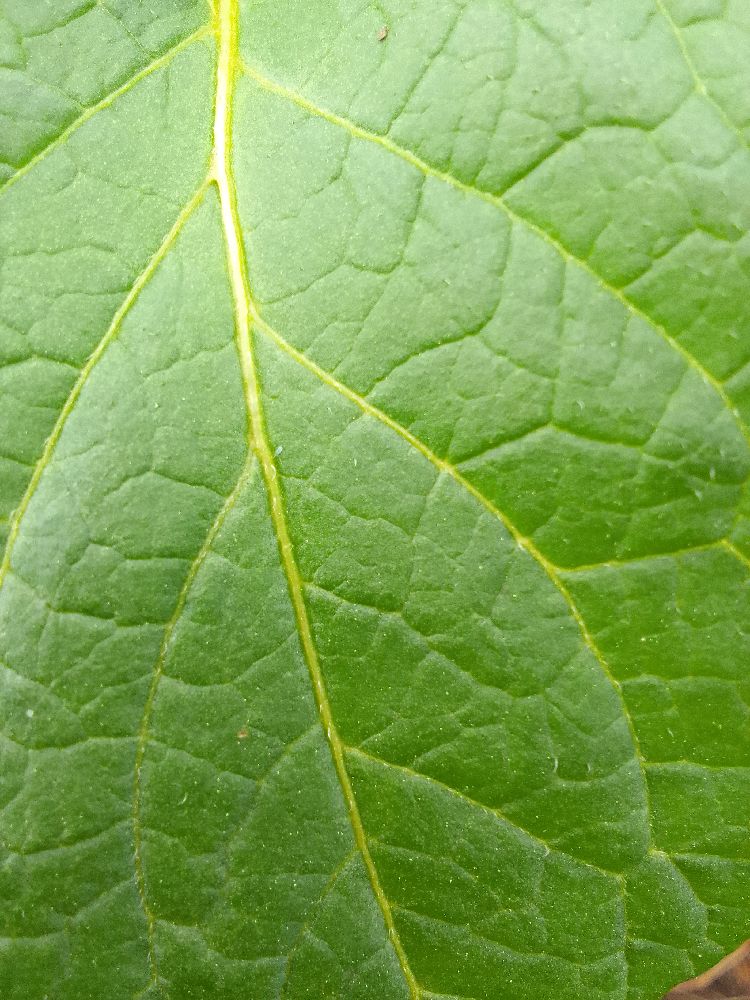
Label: Healthy